Fort St. Angelo

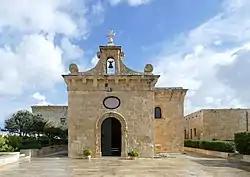
St. Anne's Chapel

When the Order of Saint John arrived in Malta in 1530, they chose to settle in Birgu, when it was observed the site of Fort St Angelo was partially abandoned and in ruins. After renovation it became the seat of the Grand Master, which included the refurbishing of the Castellan's House and the Chapel of St Anne. The Knights made this their primary fortification and substantially reinforced and remodelled it, including the cutting of the dry ditch to make it a moat and the D'Homedes Bastion built by 1536. By 1547, a large cavalier designed by Antonio Ferramolino was built behind the D'Homedes Bastion, and De Guirial Battery was built at the tip of the fort by sea level to protect the entrance to Dockyard Creek. These works transformed the fort into a gunpowder fortification. Fort St Angelo withstood the Turks during the Great Siege of Malta, during which it succeeded in repulsing a sea attack by the Turks on Senglea on 15 August 1565. In the aftermath of that siege, the Knights built the fortified city of Valletta on Mount Sciberras on the opposite side of the Grand Harbour, and the administrative centre for the knights moved there.